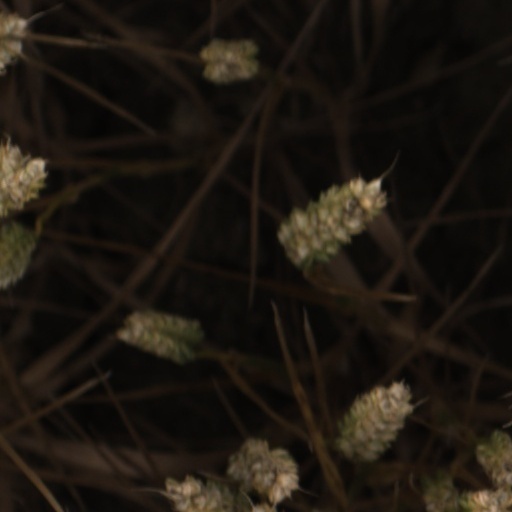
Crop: wheat